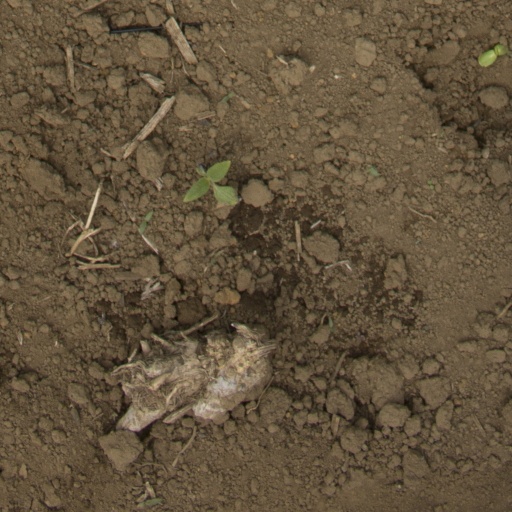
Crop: Jerusalem artichoke